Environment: real
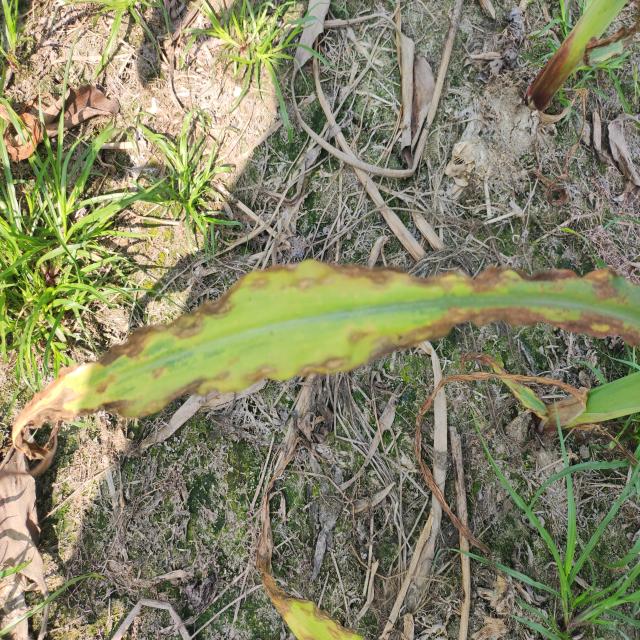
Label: potassium_deficiency